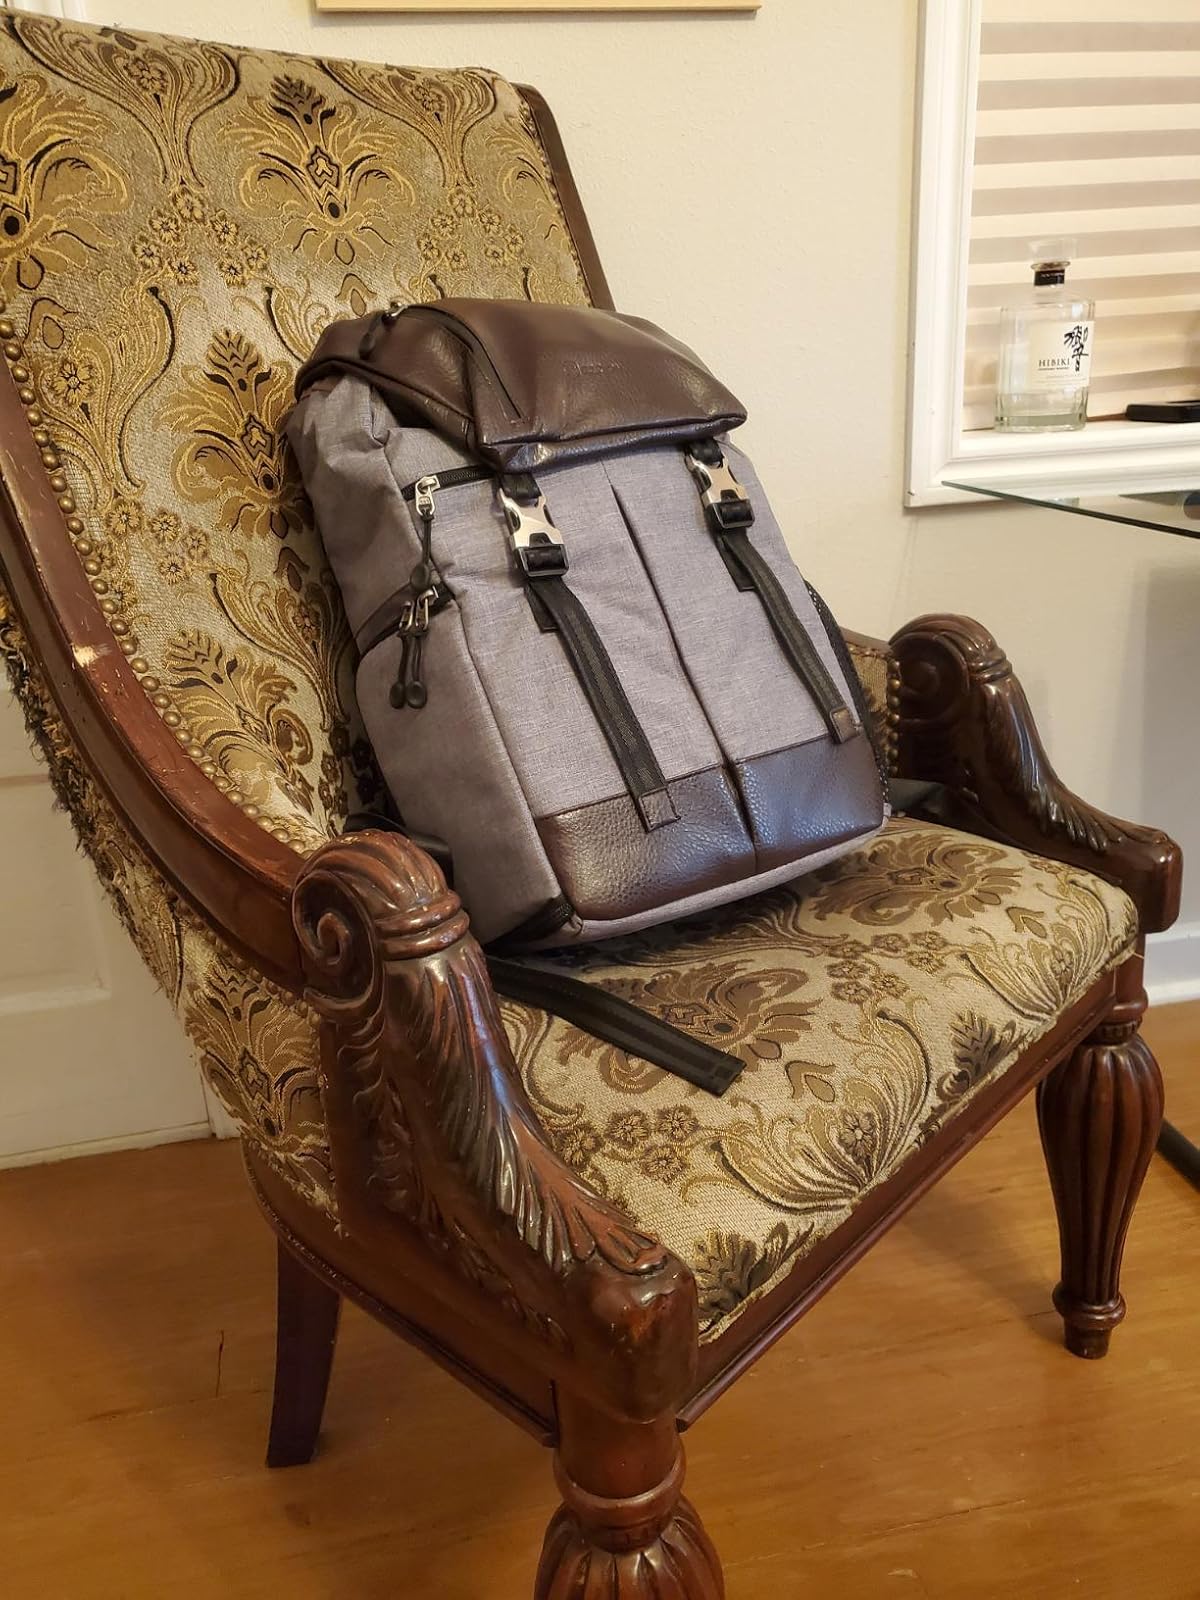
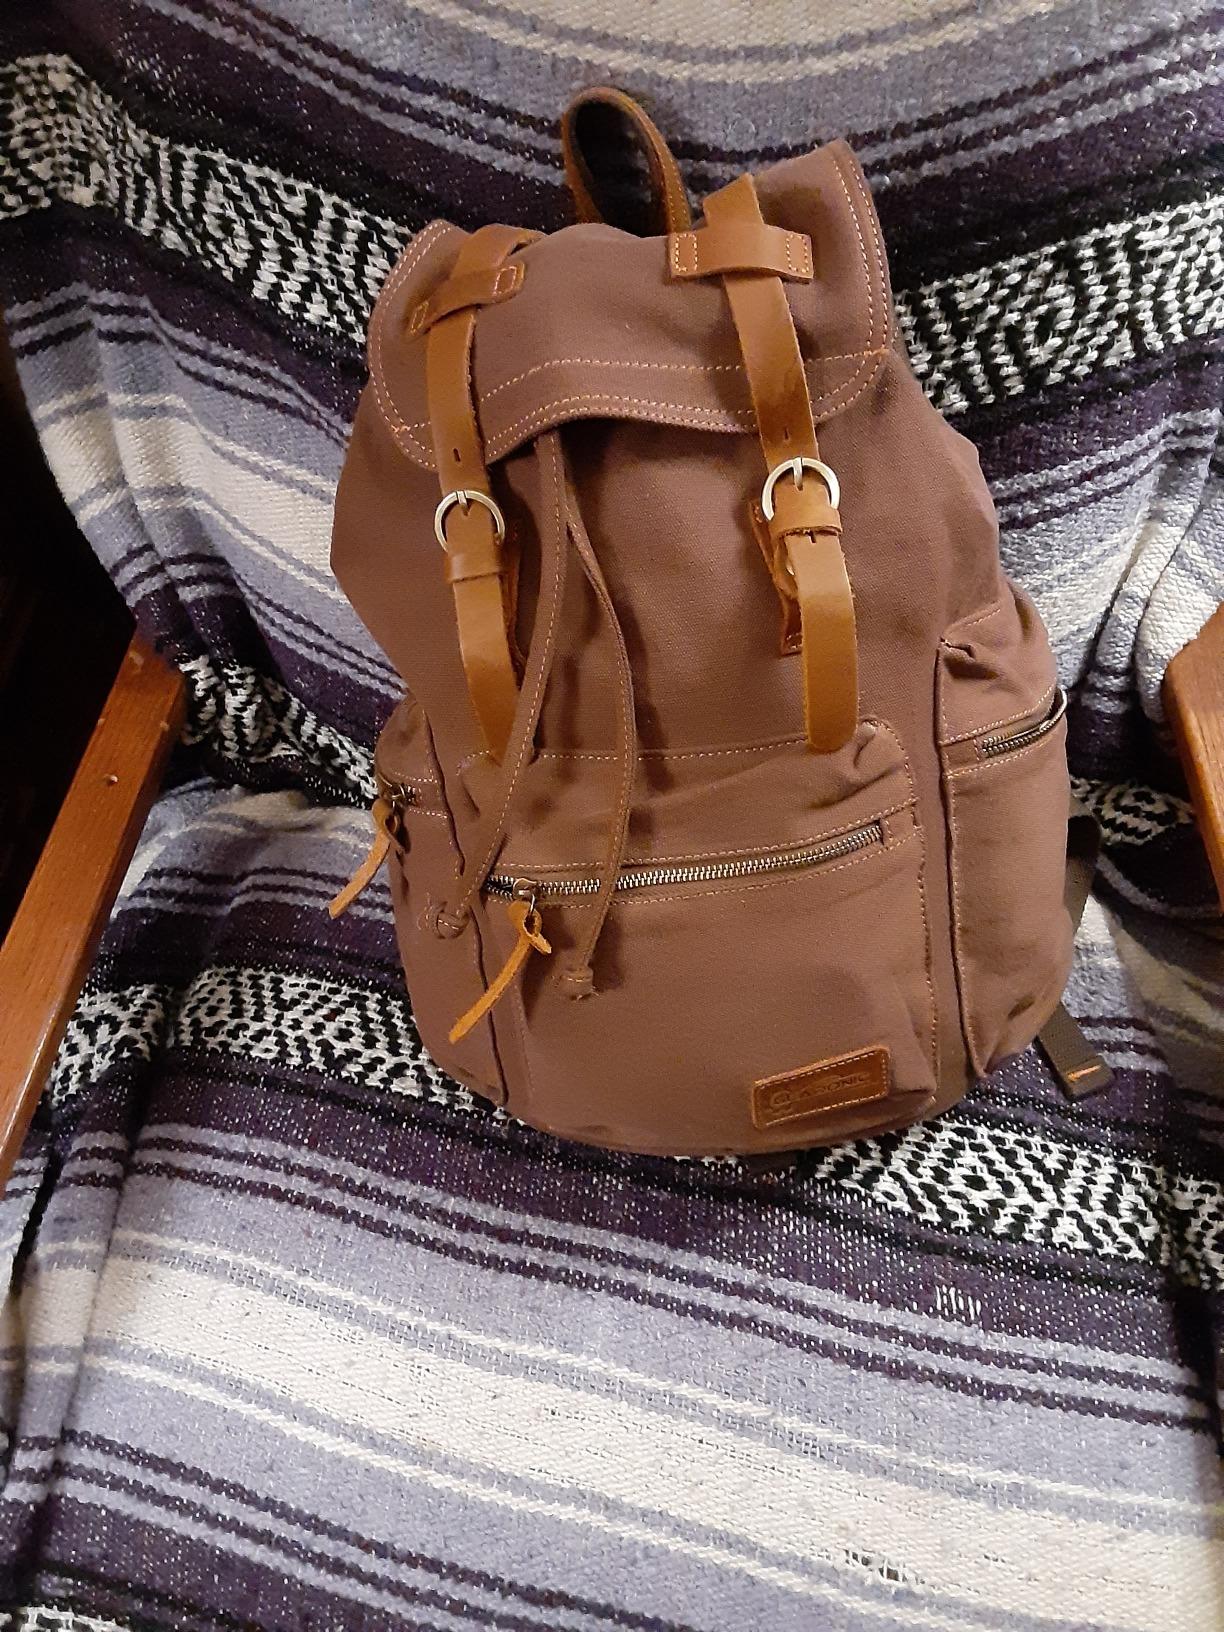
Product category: bag
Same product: no